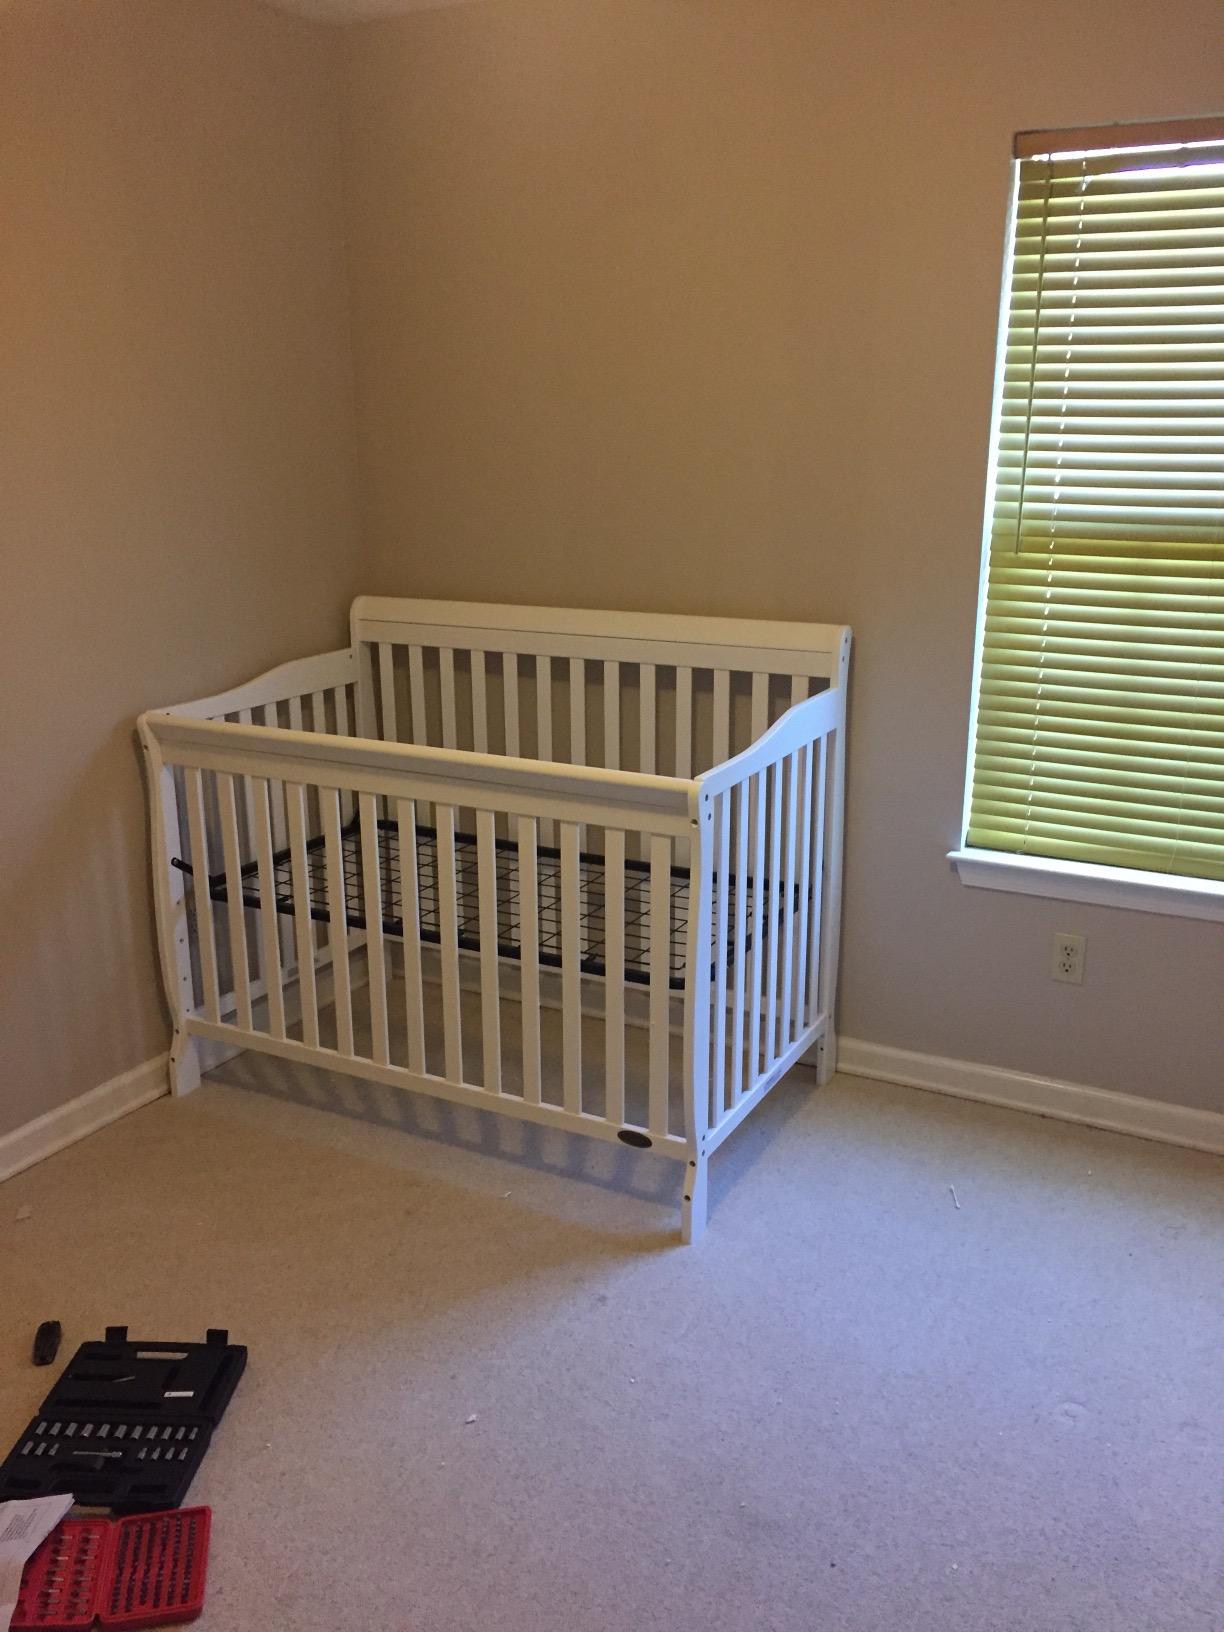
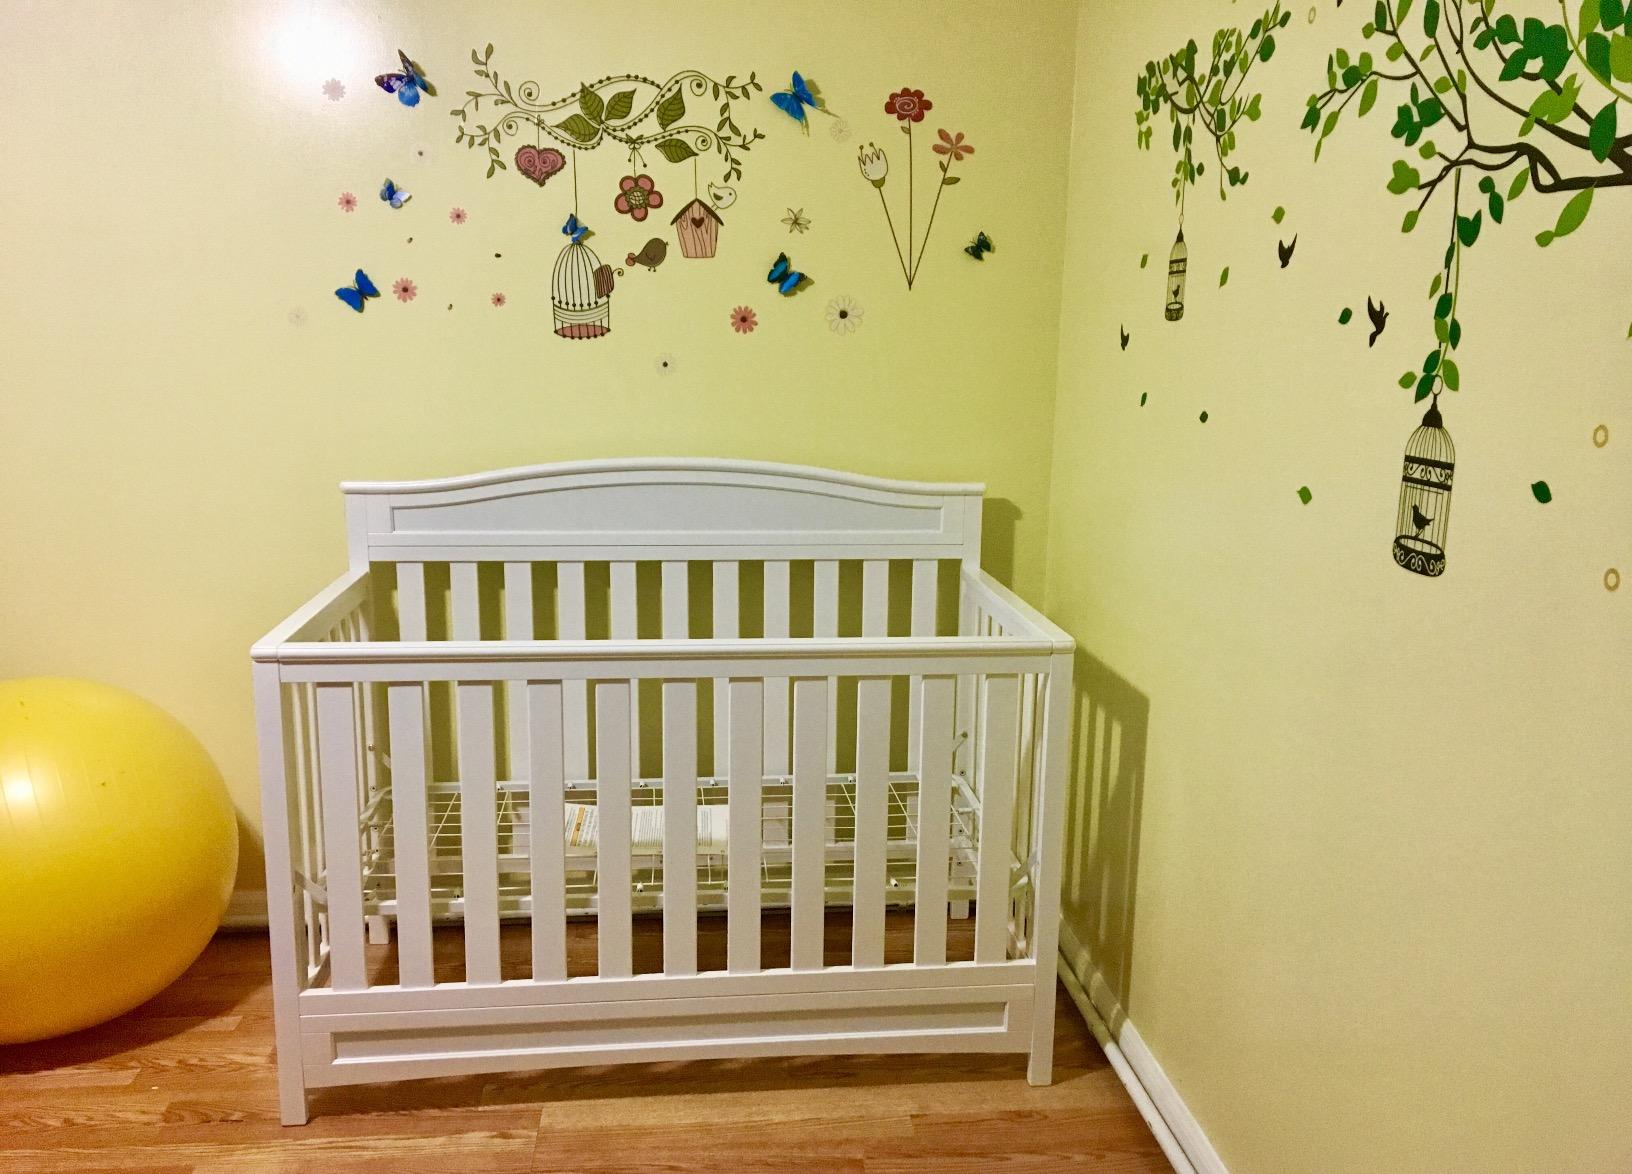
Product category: products_crib
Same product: no